PDP-11

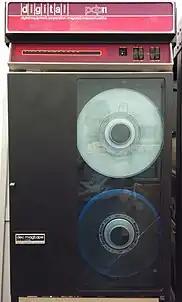
The DEC TU10 9-track tape drive was also offered on other DEC computer series.

A wide range of peripherals were available; some of them were also used in other DEC systems like the PDP–8 or PDP–10.